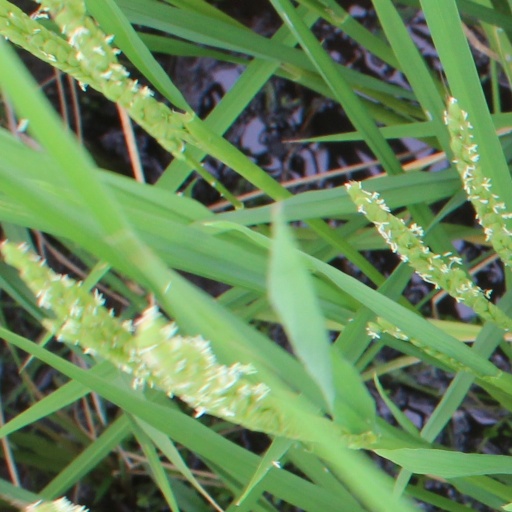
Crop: rice